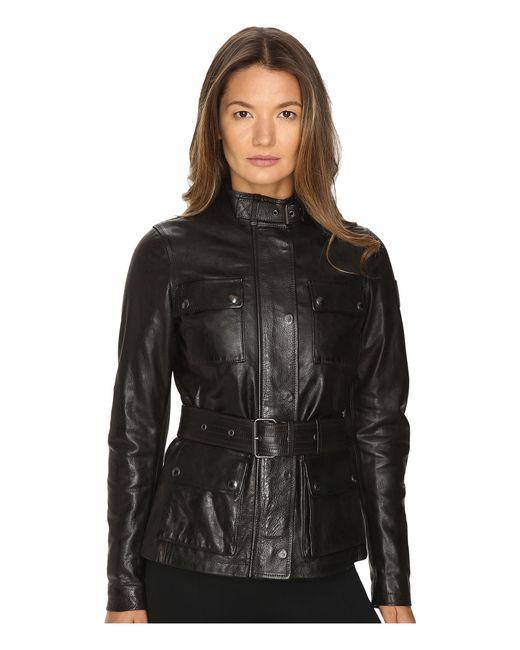
Stylische schwarze Lederjacke für Damen